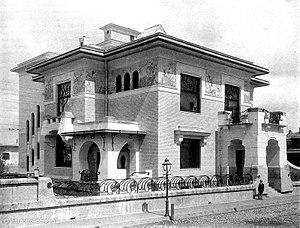
L'hôtel particulier Riabouchinski est une villa de style art nouveau construite en 1900-1903 à Moscou. Cet édifice classé à la liste du patrimoine protégé abrite aujourd'hui le musée Gorki. L'entrée est gratuite.
L'architecture Art nouveau en Russie, appelée aussi Modern ou Architecture moderne en langue russe, est un mouvement artistique, qui a suivi, en Russie, la tendance apparue en Belgique et en France entre 1893 et 1895, dans les réalisations des architectes Victor Horta et Henry van de Velde. Le mouvement belgo-français s'est étendu en Europe et aux États-Unis où il pénétra tous les arts de l'espace. Il porte des noms différents dans les différents pays : Modern style en Grande-Bretagne, Jugendstil en Allemagne, Style Liberty en Italie, Tiffany aux États-Unis, Art nouveau en France et en Belgique, et Modern en Russie.